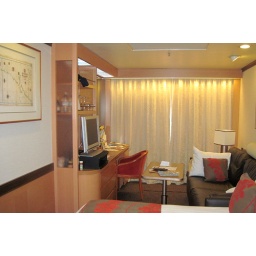
The desk, television, and sitting area in our cabin. I spent a lot of time in the red chair.